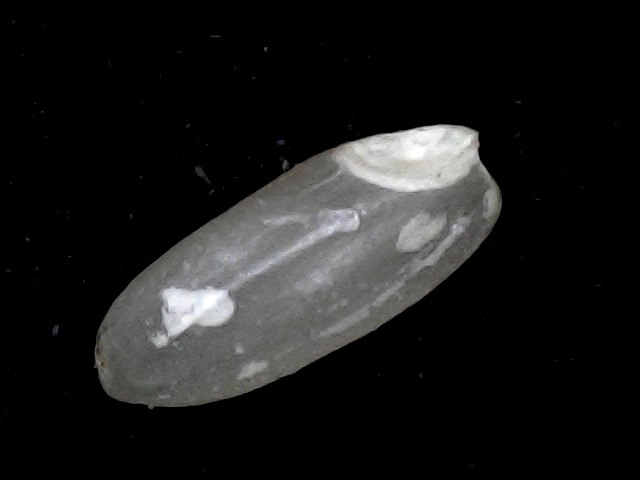
Rice variety: BR22